Palam

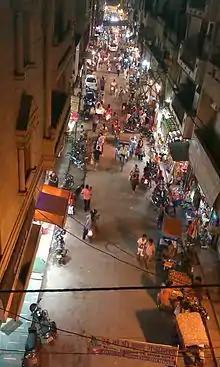
Ram Chowk Market

Palam's market is quite famous with over 1,000 shops. Many shops are located on the Palam Main Road, Ram Chowk, Syndicate Market, Dada Chhatri Wala Marg, Old Mehrauli Road, 60 ft. road.